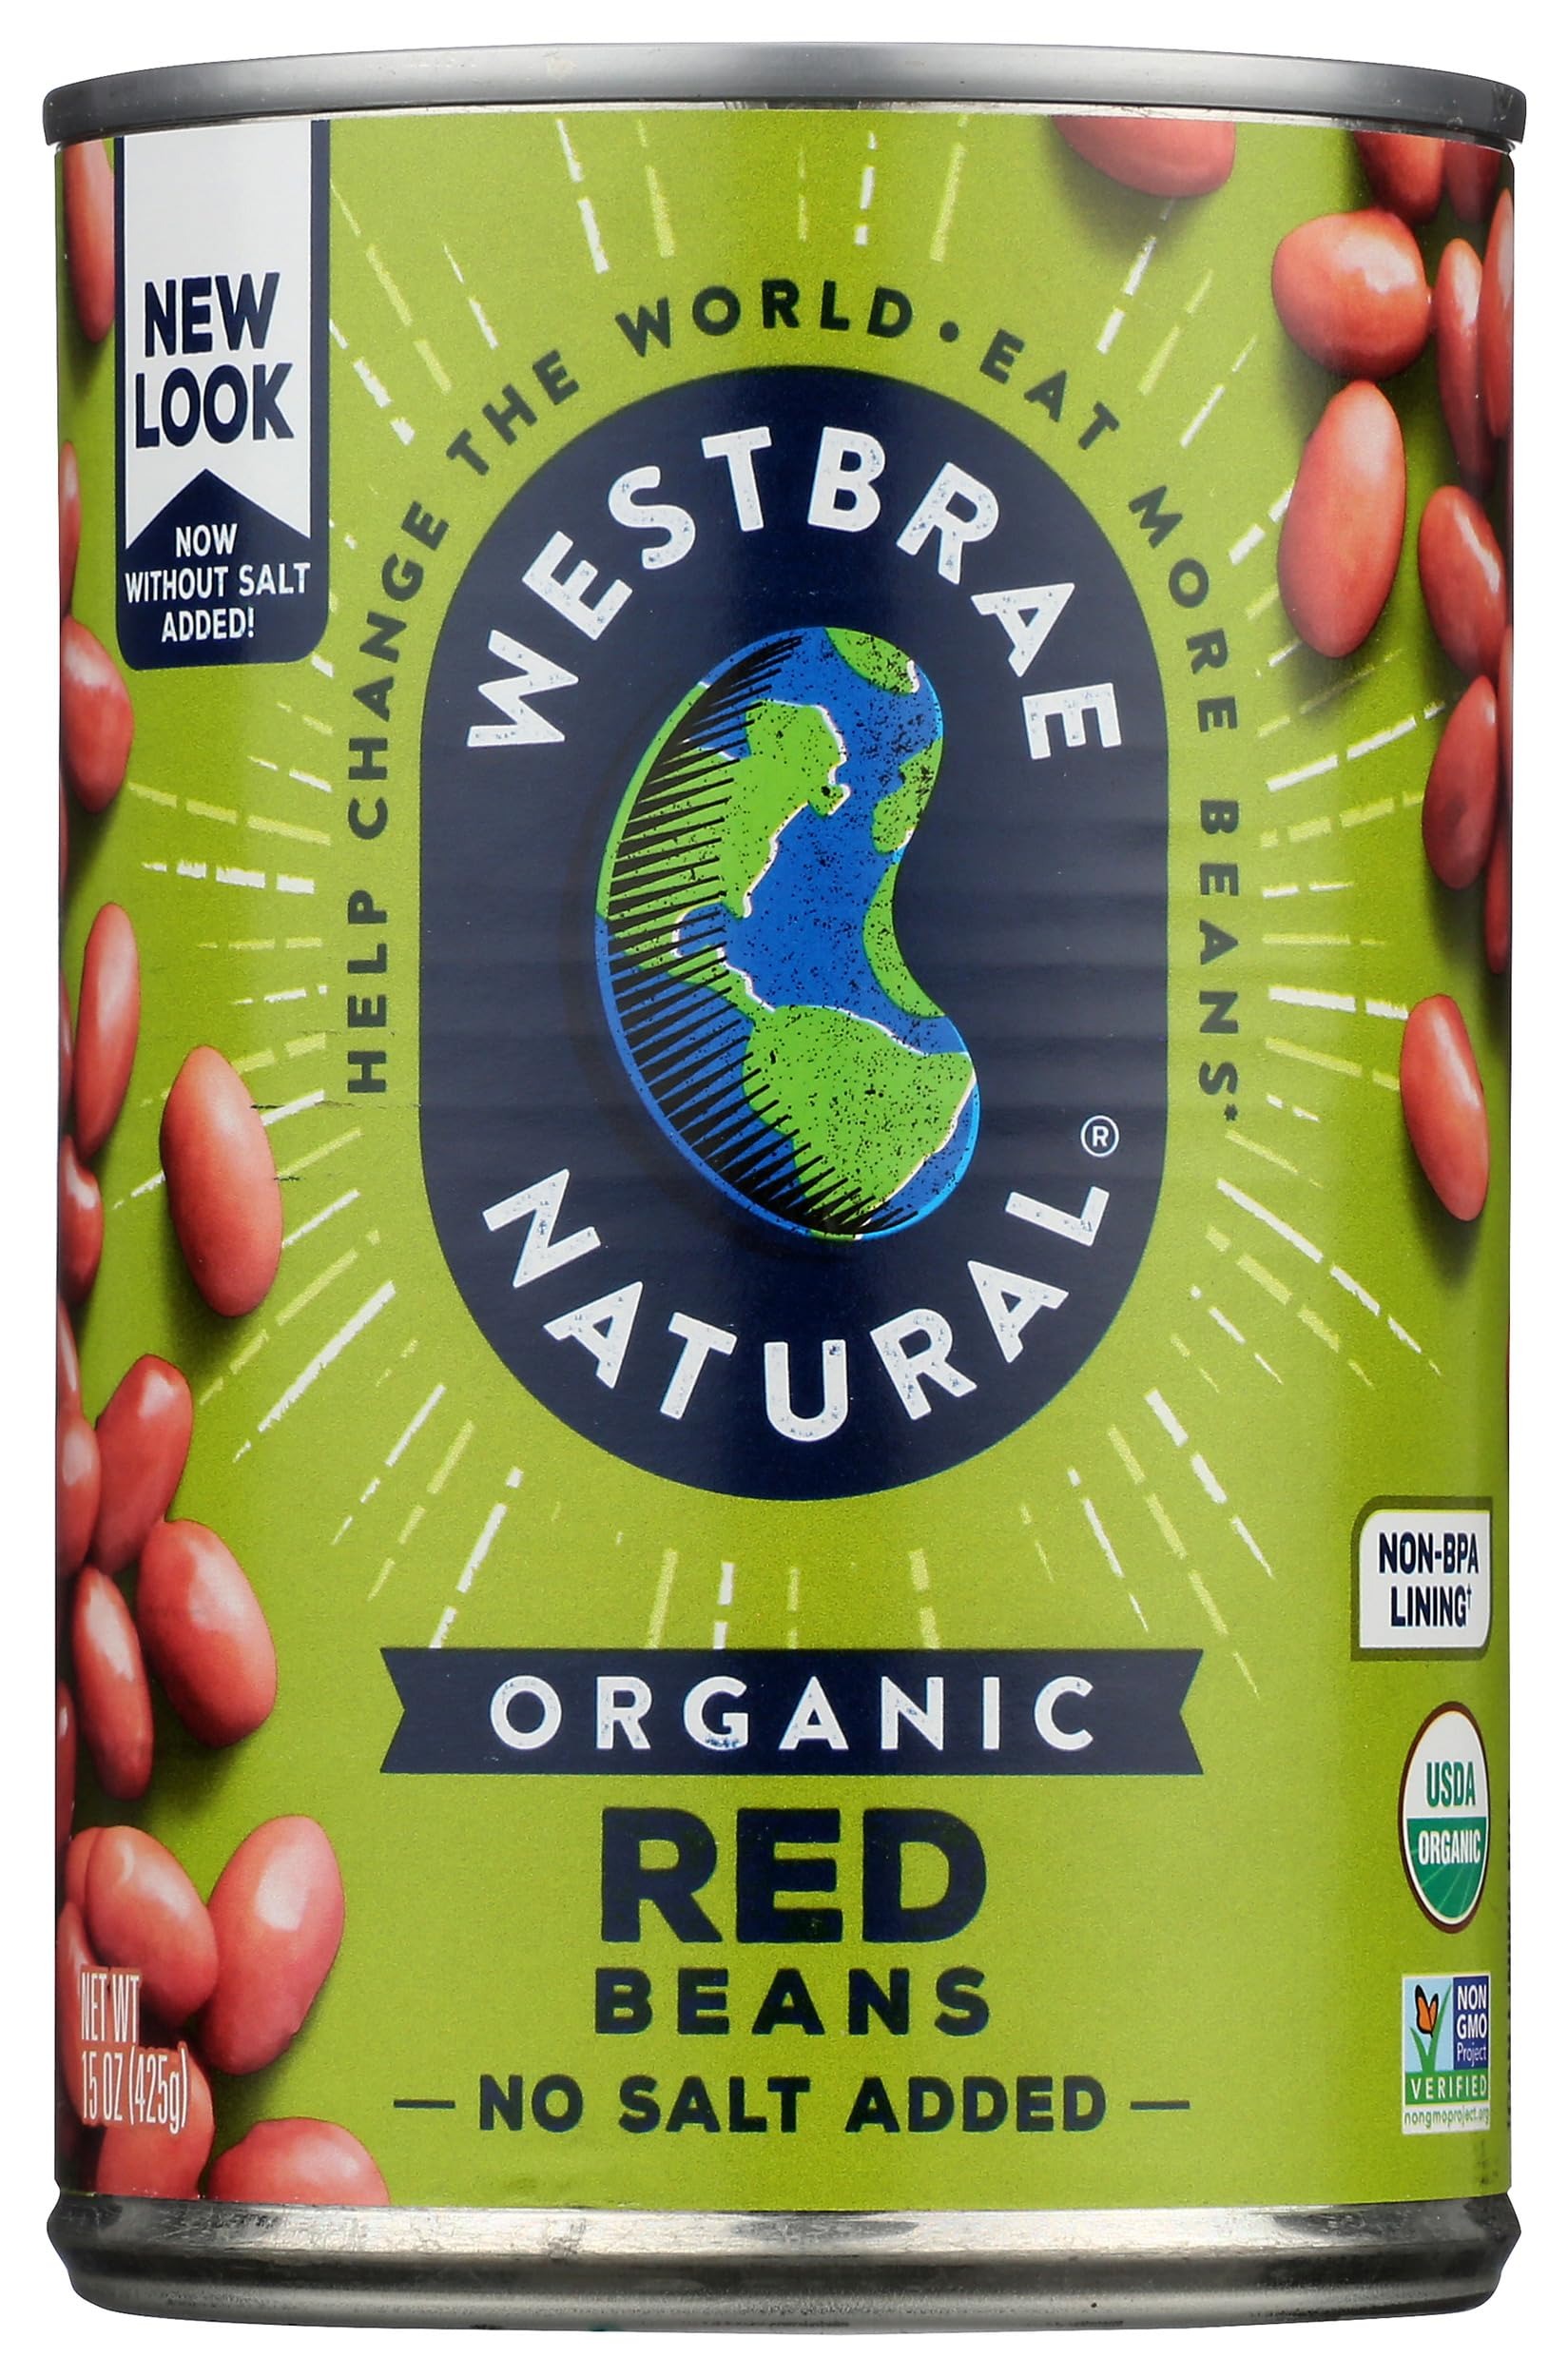
Item Name: Westbrae Natural, Vegetarian Organic, Red Beans, 15 oz
Bullet Point 1: Westbrae Natural Organic Beans are versatile, convenient and nutritious. Also called legumes, most beans have little or no fat, (except for garbanzos and soy beans), are a source of fiber & protein, & are cholesterol free.
Bullet Point 2: Transitioning toward a vegetarian lifestyle is as easy as opening a can of our delicious beans! Convenient and ready to eat, there are countless ways to prepare them!
Bullet Point 3: Organic red beans with no artificial flavor, color, or preservatives
Value: 15.0
Unit: Ounce

Price: 27.075